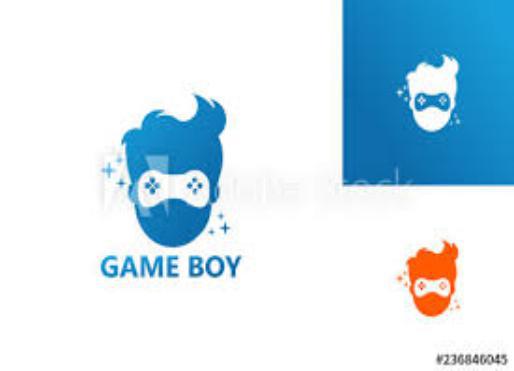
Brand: game boy
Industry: Electronic